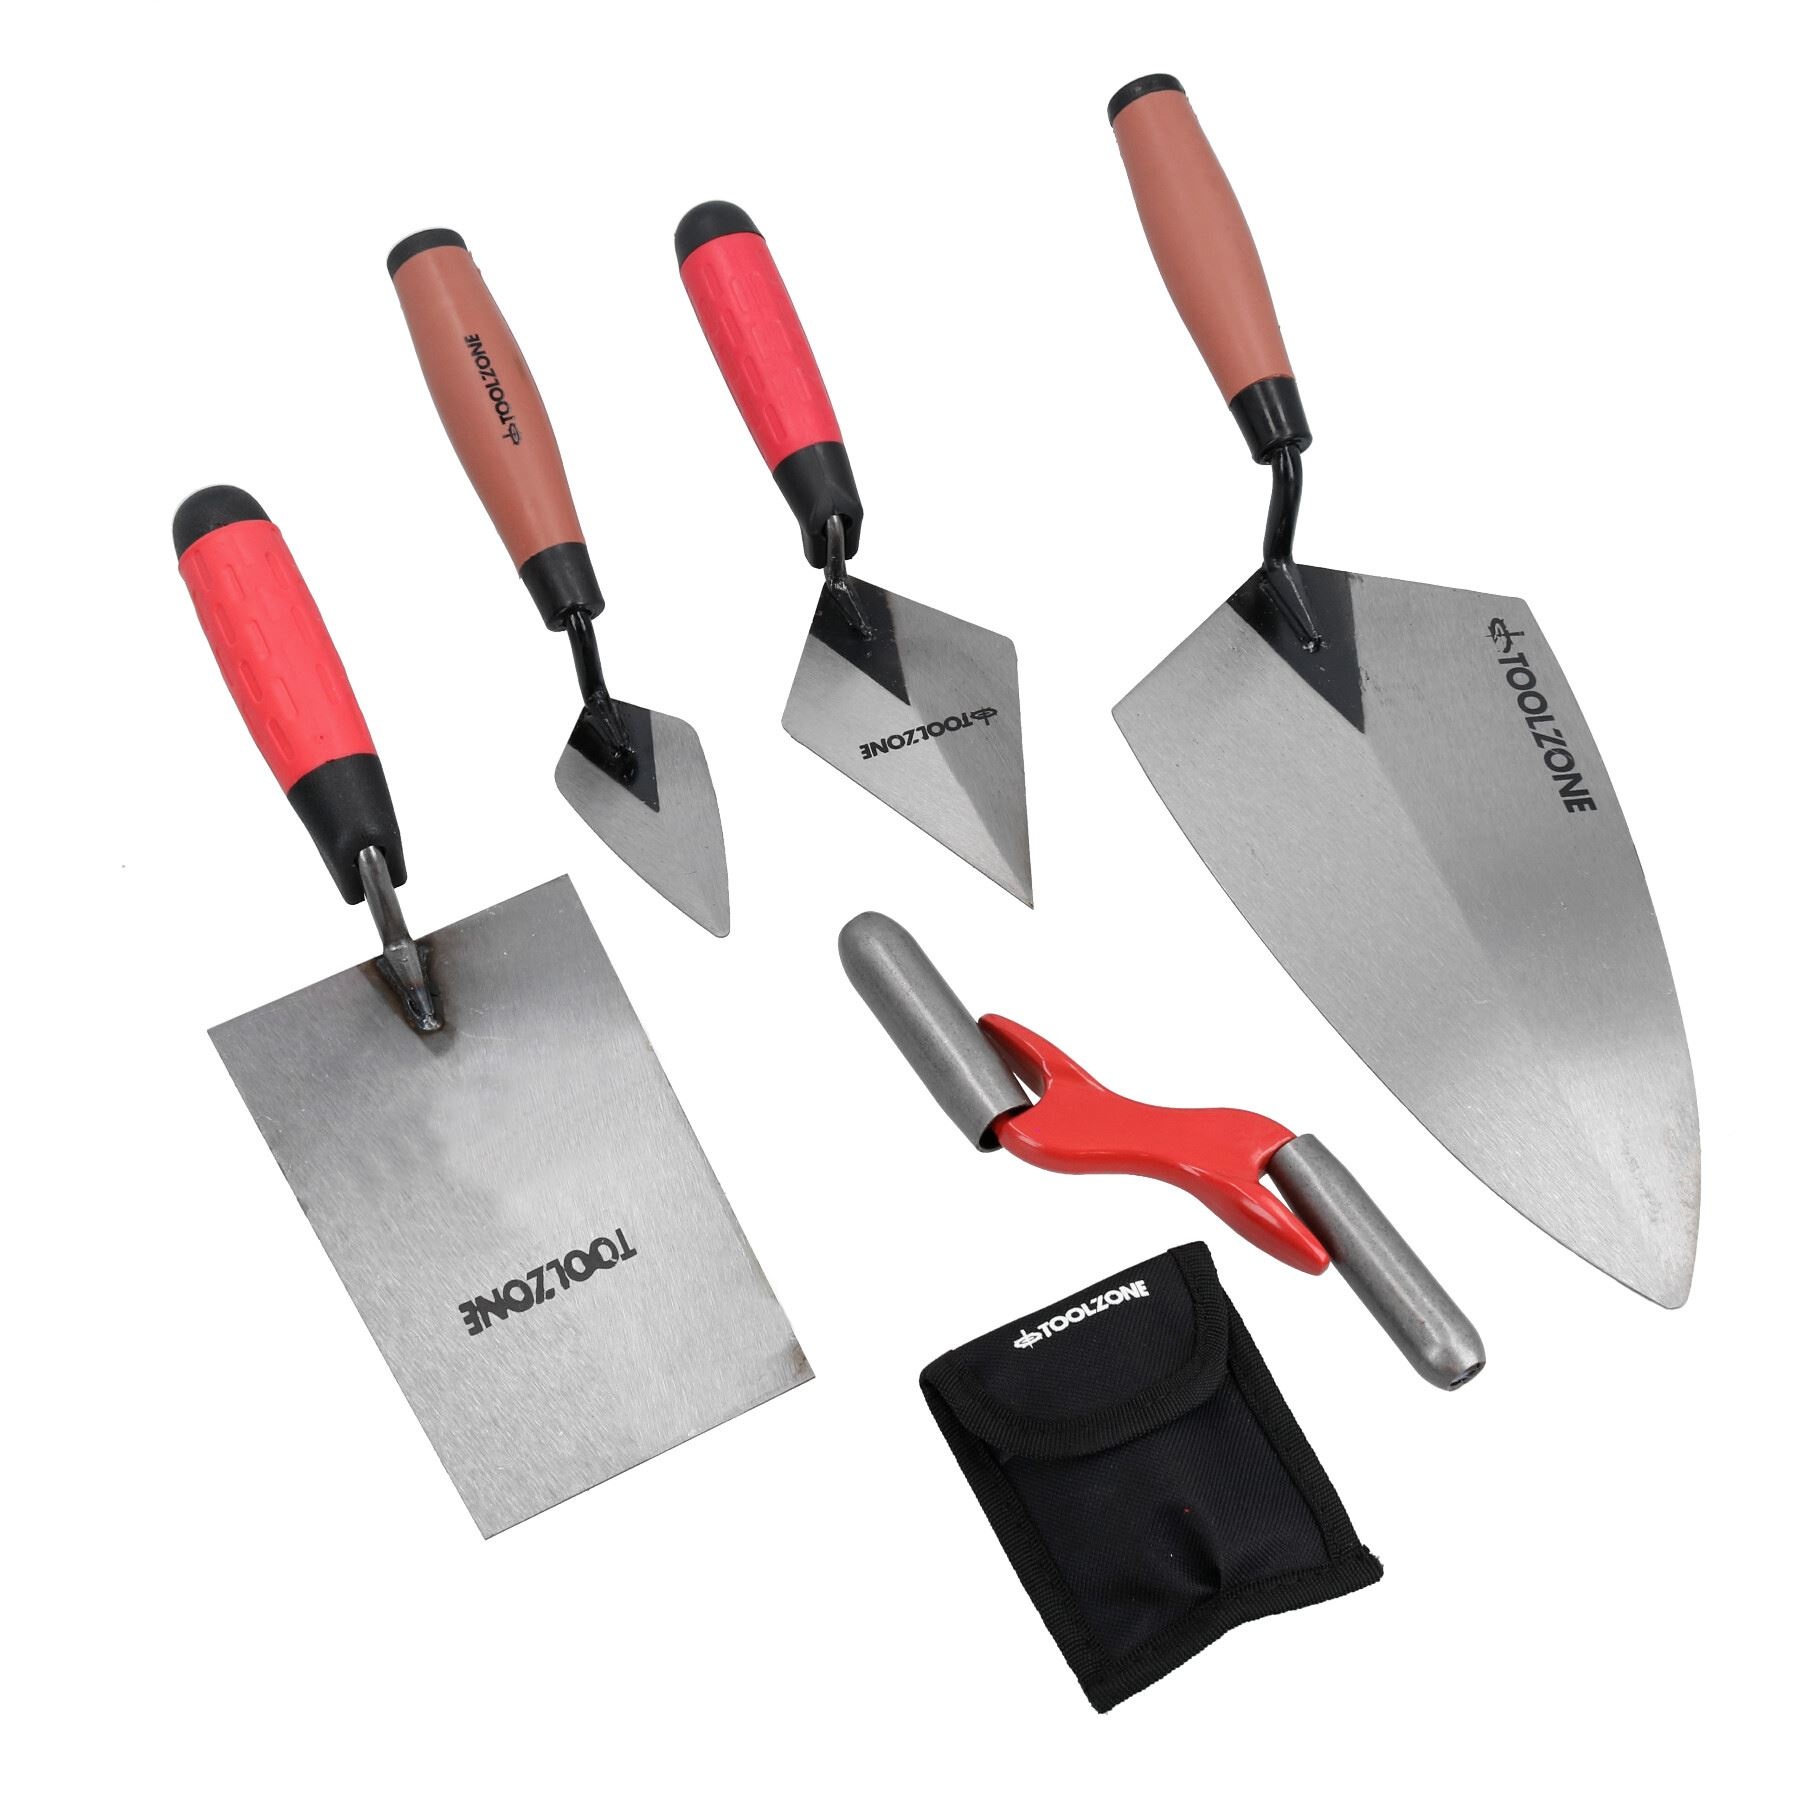
5pc Building Block Laying Trowel Set Bucket Pointing Brick + Brick Jointer Kit
Professional trowel set for commercial or occasional use Everything you need for all building tasks Kit comprises of a bucket trowel, 2 x pointing trowels, a brick trowel as well as an interchangeable brick jointer BUCKET TROWEL DESCRIPTION Soft grip bucket trowel Suitable for grabbing wet cement or adhesive from buckets Scrapes easily against the side of the bucket Shaped fro scraping out mortar from containers with minimal waste Carbon steel blade for maximum strength and durability Finger guard sand thumb support Total length of the blade – 180mm POINTING TROWELS DESCRIPTION 2 x pointing trowels 1 x 4” (100mm) and 1 x 6” (150mm) Suitable for all building tasks when plastering, cementing, brick laying etc... Hardened and tempered carbon steel blade for maximum strength Soft grip handle for comfort and grip Suitable for filling and touching in plaster work Pointed end for getting into awkward slim areas perfect for grouting BRICK TROWEL DESCRIPTION 11” (280mm) brick trowel Pointed blade for getting into awkward slim areas and spreading cement Suitable for brick or block laying work Manufactured from high carbon steel for maximum strength and durability Plastic coated handle for comfort and grip when using Total length of the brick trowel 11” and max width 5” BRICK JOINTER DESCRIPTION 4 size interchangeable brick jointer For all brick and block jointing requirements 4 stainless steel heads ranging from 1/2" – 7/8” (12.5mm – 22mm) Perfect for making neat weatherproof joints in brickworks and in between courses Suitable for either brick or block work Barrel sizes include – 12.5mm, 16mm, 19mm and 22mm Double ended brick jointer Threaded barrels for quick and easy size change
Brand: AB Tools Online
Category: Hardware > Tools > Masonry Tools > Masonry Trowels